List of Texas Tech University alumni

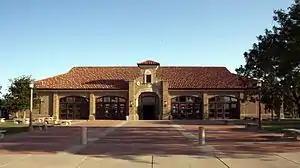
The Frazier Alumni Pavilion and Plaza

Texas Tech University, often referred to as Texas Tech or TTU, is a public, coeducational, research university located in Lubbock, Texas. Established on February 10, 1923, and originally known as Texas Technological College, it is the leading institution of the Texas Tech University System and has the sixth largest student body in the state of Texas. It is the only school in Texas to house an undergraduate institution, law school, and medical school at the same location. Initial enrollment in 1925 was 910 students; as of 2009, the university has 30,049 students from more than 110 countries, all 50 U.S. states and the District of Columbia. Since its first graduating class in 1927 of 26 students, Texas Tech has awarded more than 221,000 degrees, including 45,000 graduate and professional degrees to its alumni. The Texas Tech Alumni Association, with over 27,000 members, operates more than 120 chapters in cities throughout the United States and the world.